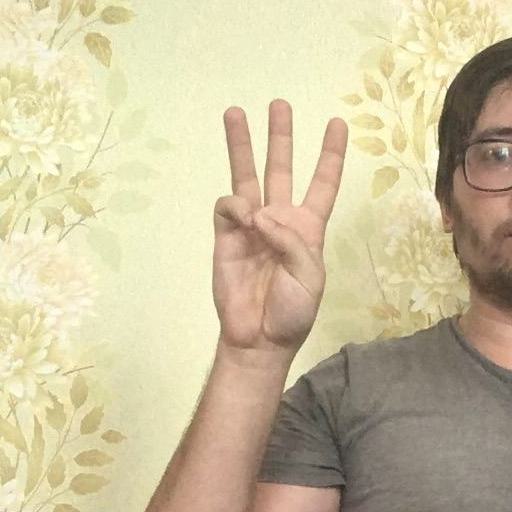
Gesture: three